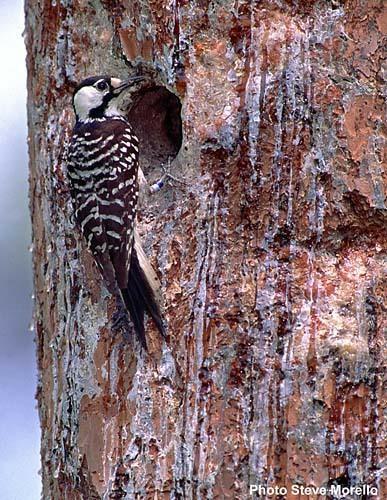
A photo of a red cockaded woodpecker